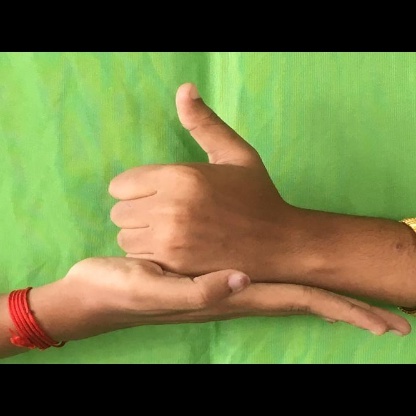
Mudra: Shivalinga